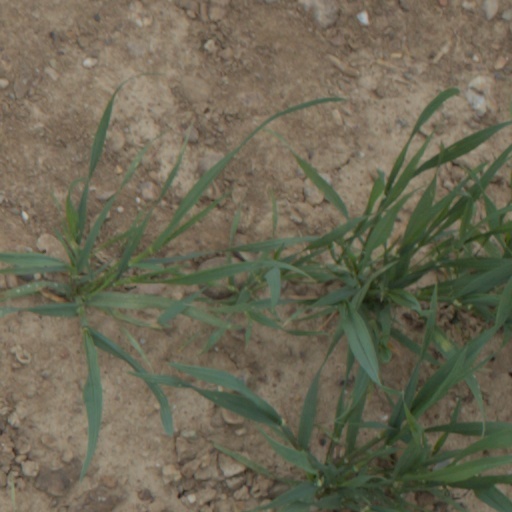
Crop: wheat